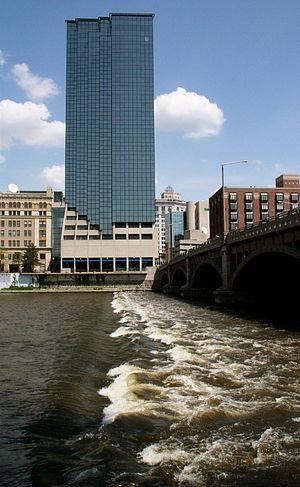
"La rivière Grande ou Grand est le cours d'eau le plus long de l'État du Michigan. Il fut dénommé ""La Grande Rivière"" par les explorateurs et colons français et Canadiens-français à l'époque de la Nouvelle-France.